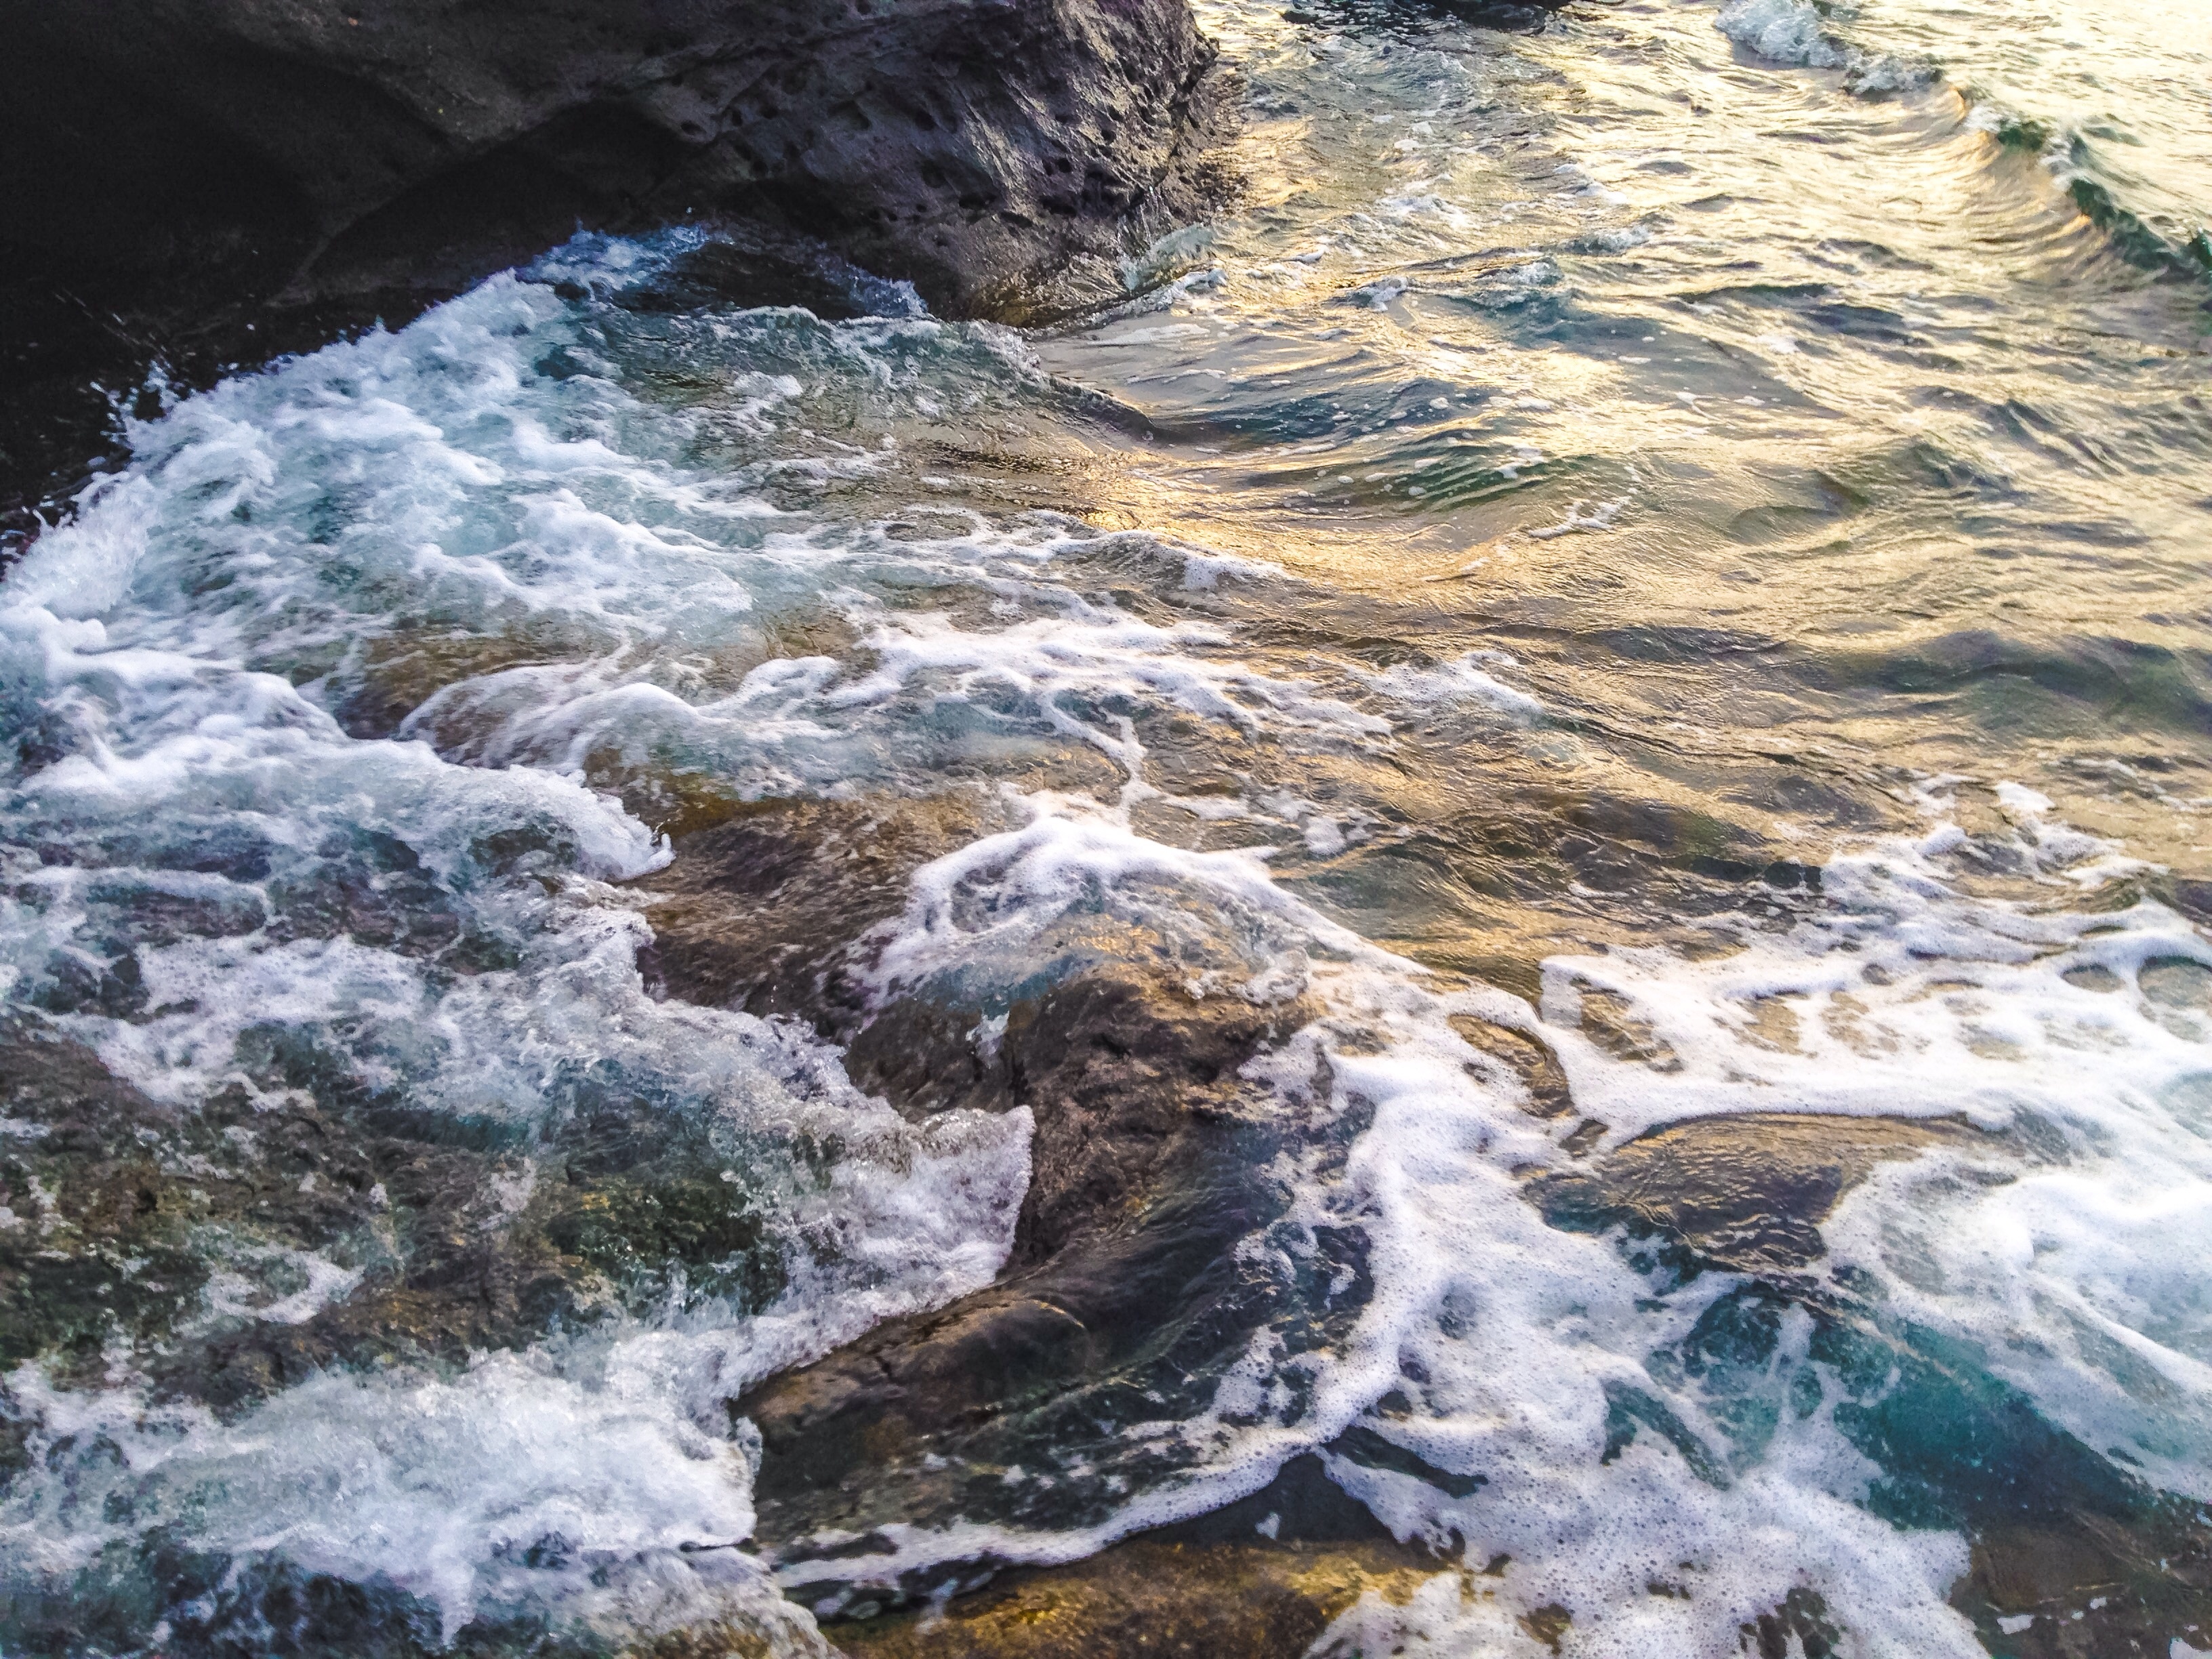
sea, coast, water, rock, waterfall, wave, river, stream, spray, rapid, body of water, waves, attack, water feature, watercourse, sea water, surge, wind wave